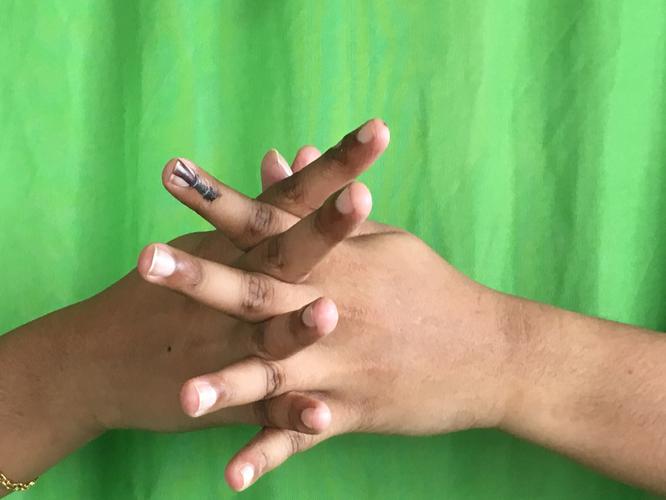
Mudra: Karkatta
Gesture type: double_hand